Jalostotitlán

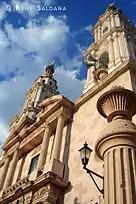

The municipality shares its border on the north with the municipality of Teocaltiche, the east with the municipality of San Juan de los Lagos, to the south with the municipality of San Miguel el Alto, to the southwest with the municipality of Valle de Guadalupe, and to the west with the municipality of Cañadas de Obregón.